Alpine Ballad

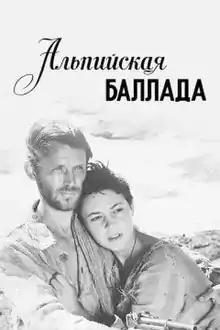

The film takes place during the Great Patriotic War. The film tells about prisoners of war who work at a factory in the Alps and decide to escape.